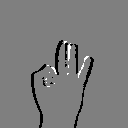
ASL letter: f